J

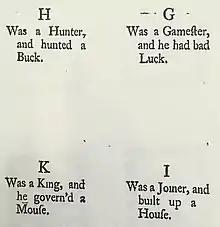
Children's book from 1743, showing I and J considered as the same letter

The letter "J" used to be used as the swash letter "I", used for the letter I at the end of Roman numerals when following another I, as in XXIIJ or xxiij instead of XXIII or xxiii for the Roman numeral twenty-three. A distinctive usage emerged in Middle High German. Gian Giorgio Trissino (1478–1550) was the first to explicitly distinguish I and J as representing separate sounds, in his "Ɛpistola del Trissino de le lettere nuωvamente aggiunte ne la lingua italiana" ("Trissino's epistle about the letters recently added in the Italian language") of 1524. Originally, 'I' and 'J' were different shapes for the same letter, both equally representing , , and ; however, Romance languages developed new sounds (from former and ) that came to be represented as 'I' and 'J'; therefore, English J, acquired from the French J, has a sound value quite different from (which represents the initial sound in the English language word ""y"et").